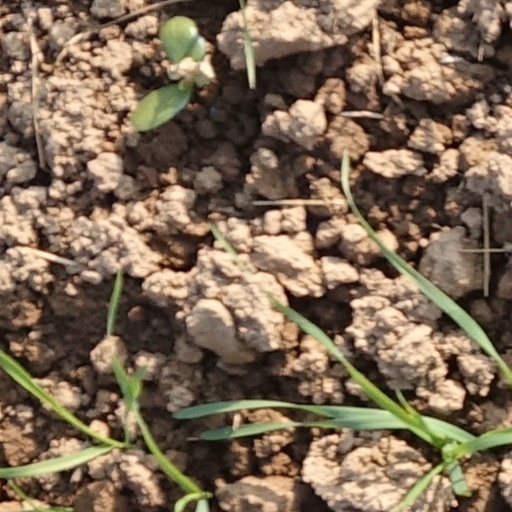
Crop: wheat